Answer in natural language. Is Doorway further away or in front of modern armchair in black? Choose between the following options: in front or further away
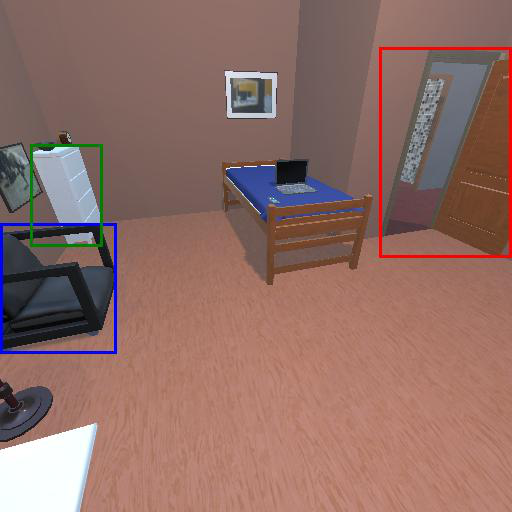
<answer>further away</answer>